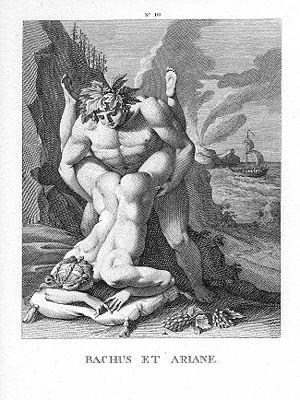
Ceci est une liste thématique non exhaustive de termes et concepts relatifs à la sexualité humaine, à l'industrie du sexe, à la pornographie et à la sexologie.
La brouette est une position sexuelle dans laquelle un rapport sexuel est effectué avec un premier partenaire appuyé sur les mains ou les avant-bras, tandis que le second, debout, le ou la soulève par les jambes pour permettre la pénétration. Le partenaire étendu peut entourer de ses jambes la taille de l'autre pour l'aider à tenir la position.
I Modi, aussi connu comme Les Seize Plaisirs ou sous le titre latin De omnibus Veneris Schematibus, est un livre érotique de la Renaissance italienne, dans laquelle une série de positions sexuelles sont représentées explicitement sous forme de gravures.